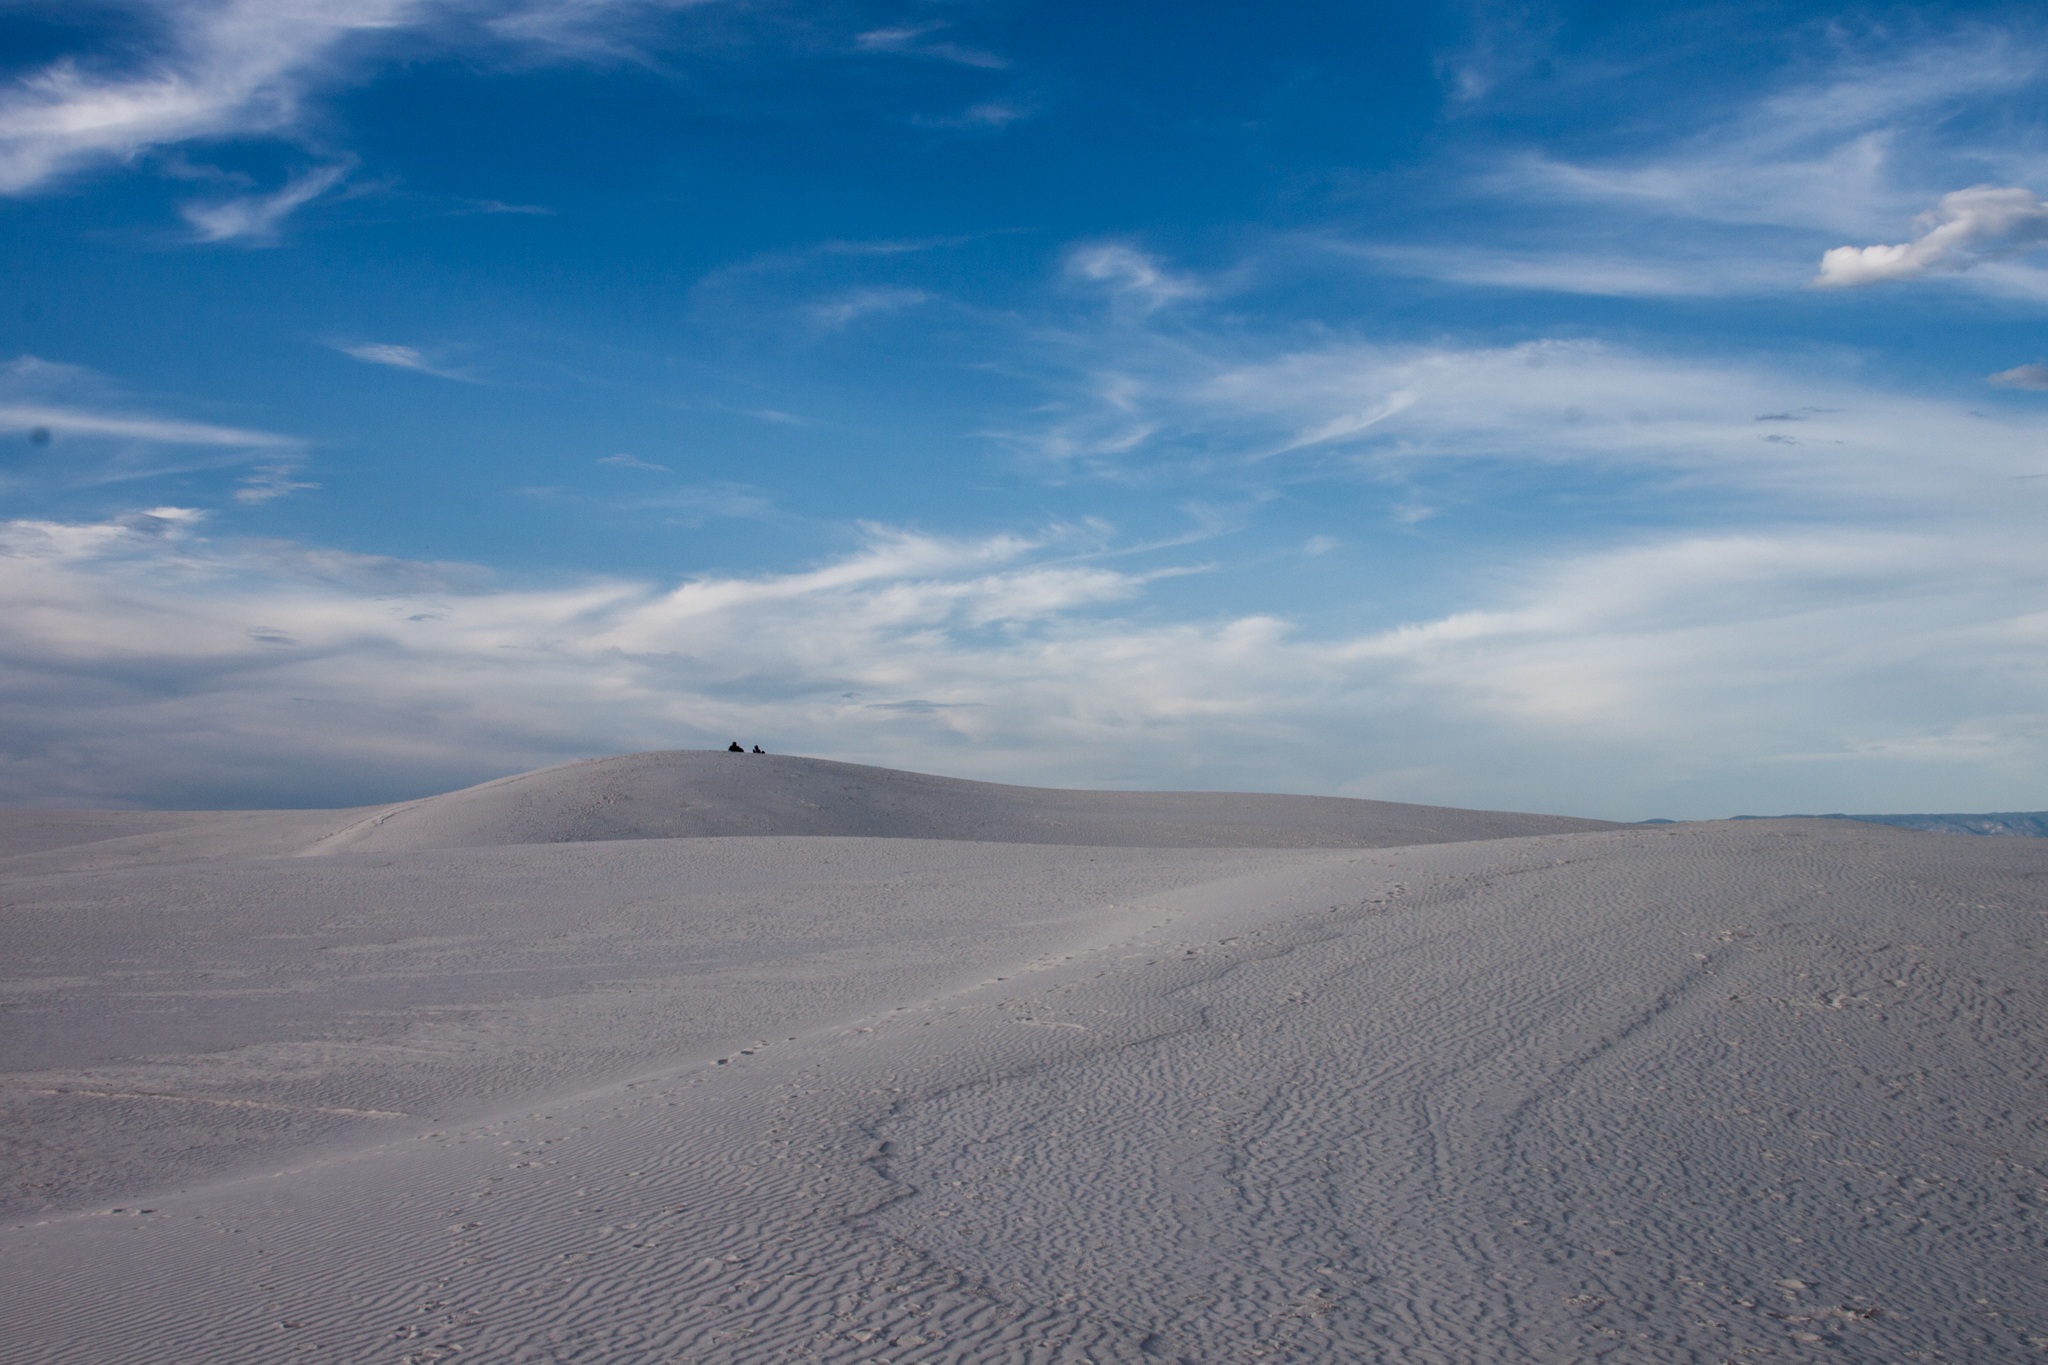
landscape, tree, nature, sand, horizon, mountain, cloud, sky, sun, sunrise, sunset, prairie, hill, arid, desert, dune, adventure, valley, land, summer, travel, dry, wild, orange, red, scenic, natural, africa, scenery, america, blue, tourism, heat, plain, outdoors, sunny, clouds, grassland, hot, plateau, western, habitat, ecosystem, nobody, steppe, landform, natural environment, geographical feature, aeolian landform